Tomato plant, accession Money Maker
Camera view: bottom (45 deg); turntable rotation: 210 degrees
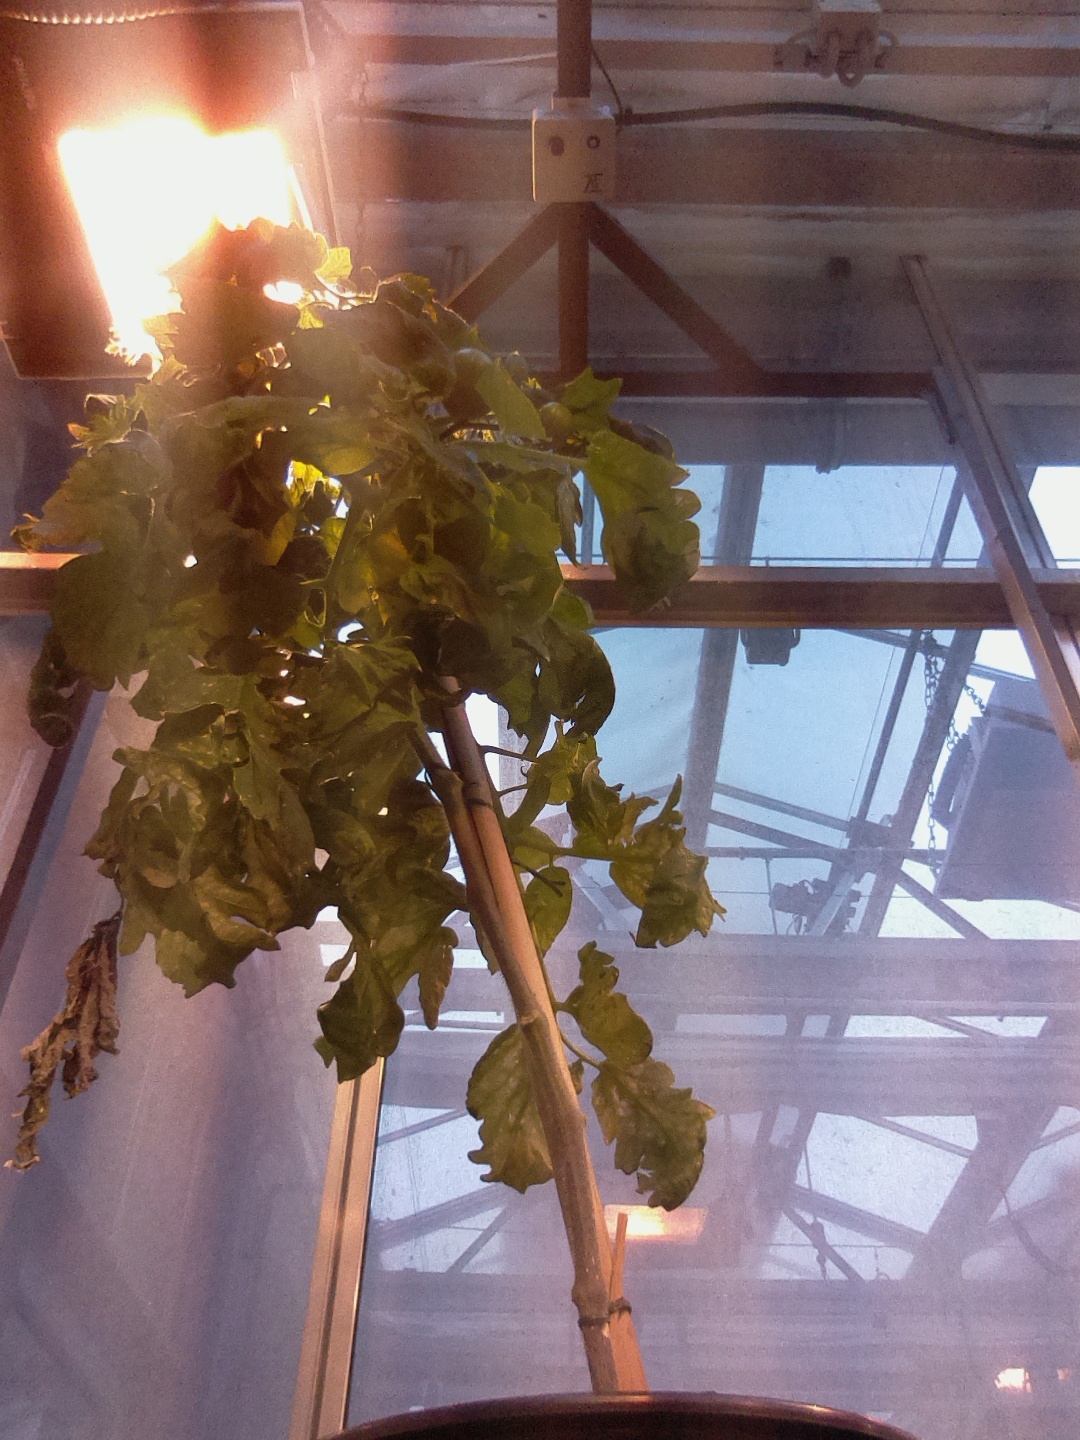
BBCH growth stage 73: 30%-40% of final fruit size